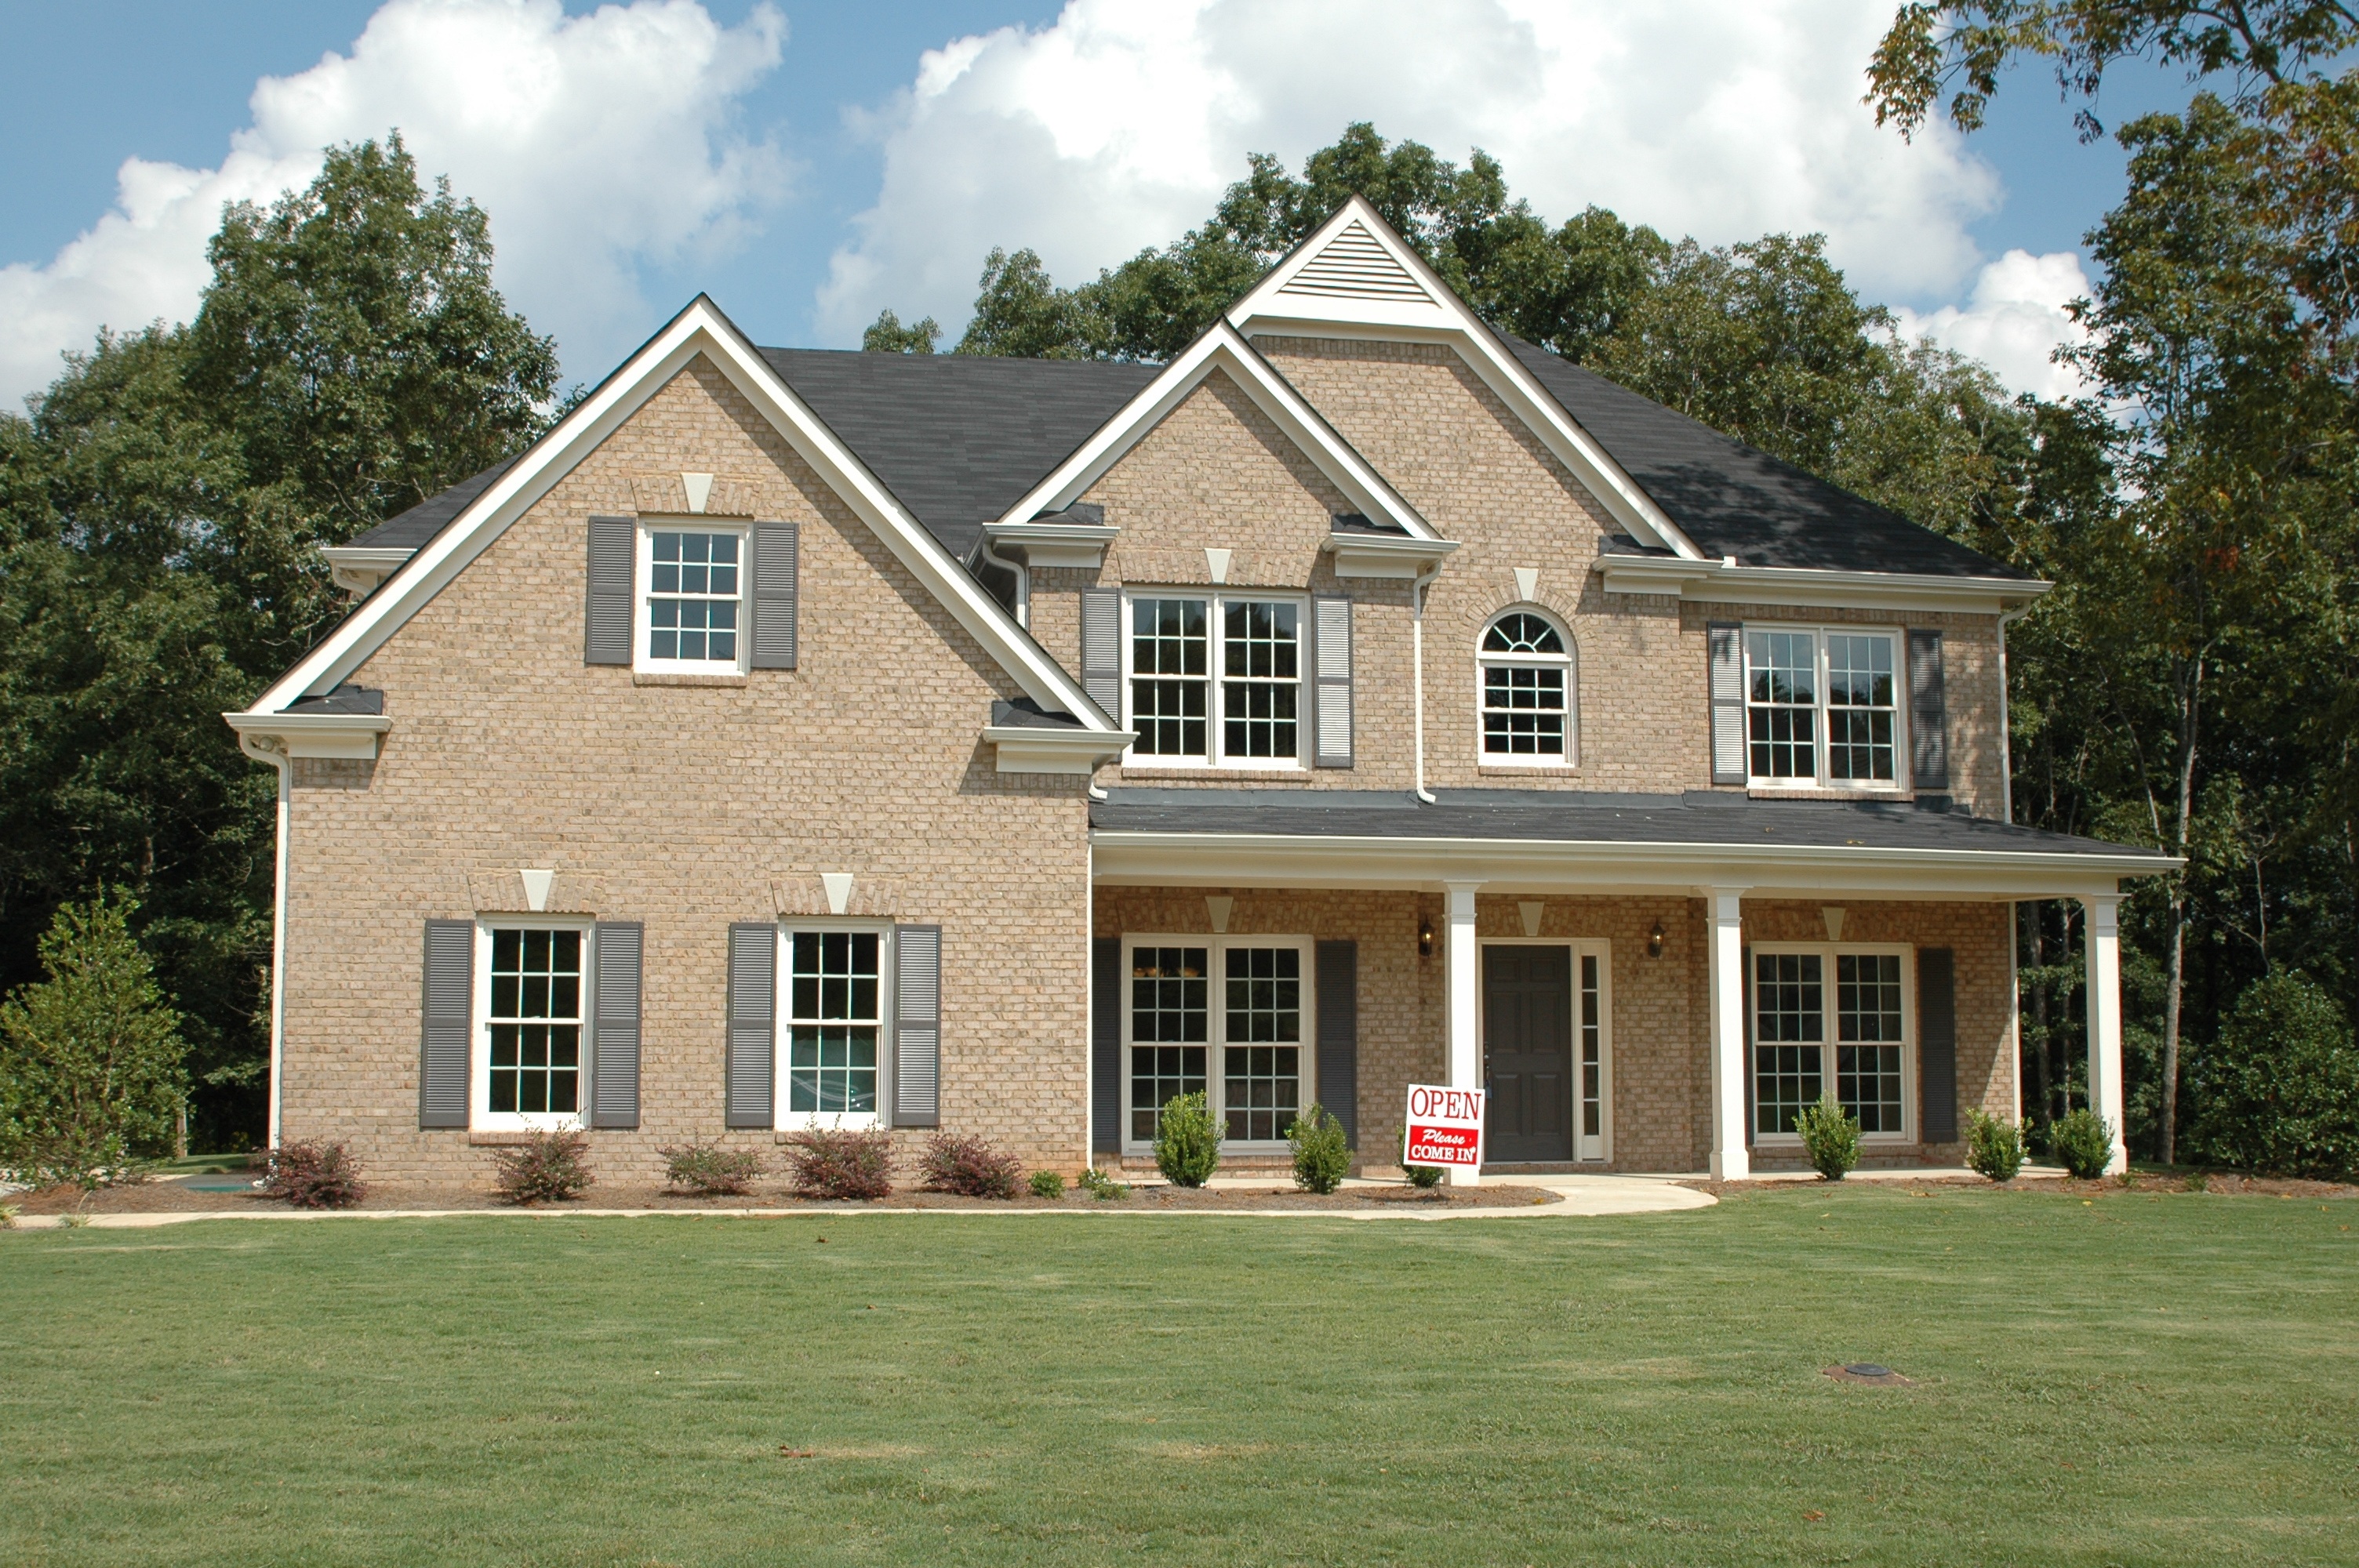
landscape, architecture, sky, lawn, house, window, roof, building, home, porch, suburb, construction, cottage, backyard, facade, residence, property, business, residential, family, american, luxury, farmhouse, estate, buy, log cabin, yard, selling, sell, siding, real estate, for sale, agent, new home, mortgage, realtor, purchase, loan, residential area, outdoor structure, historic house